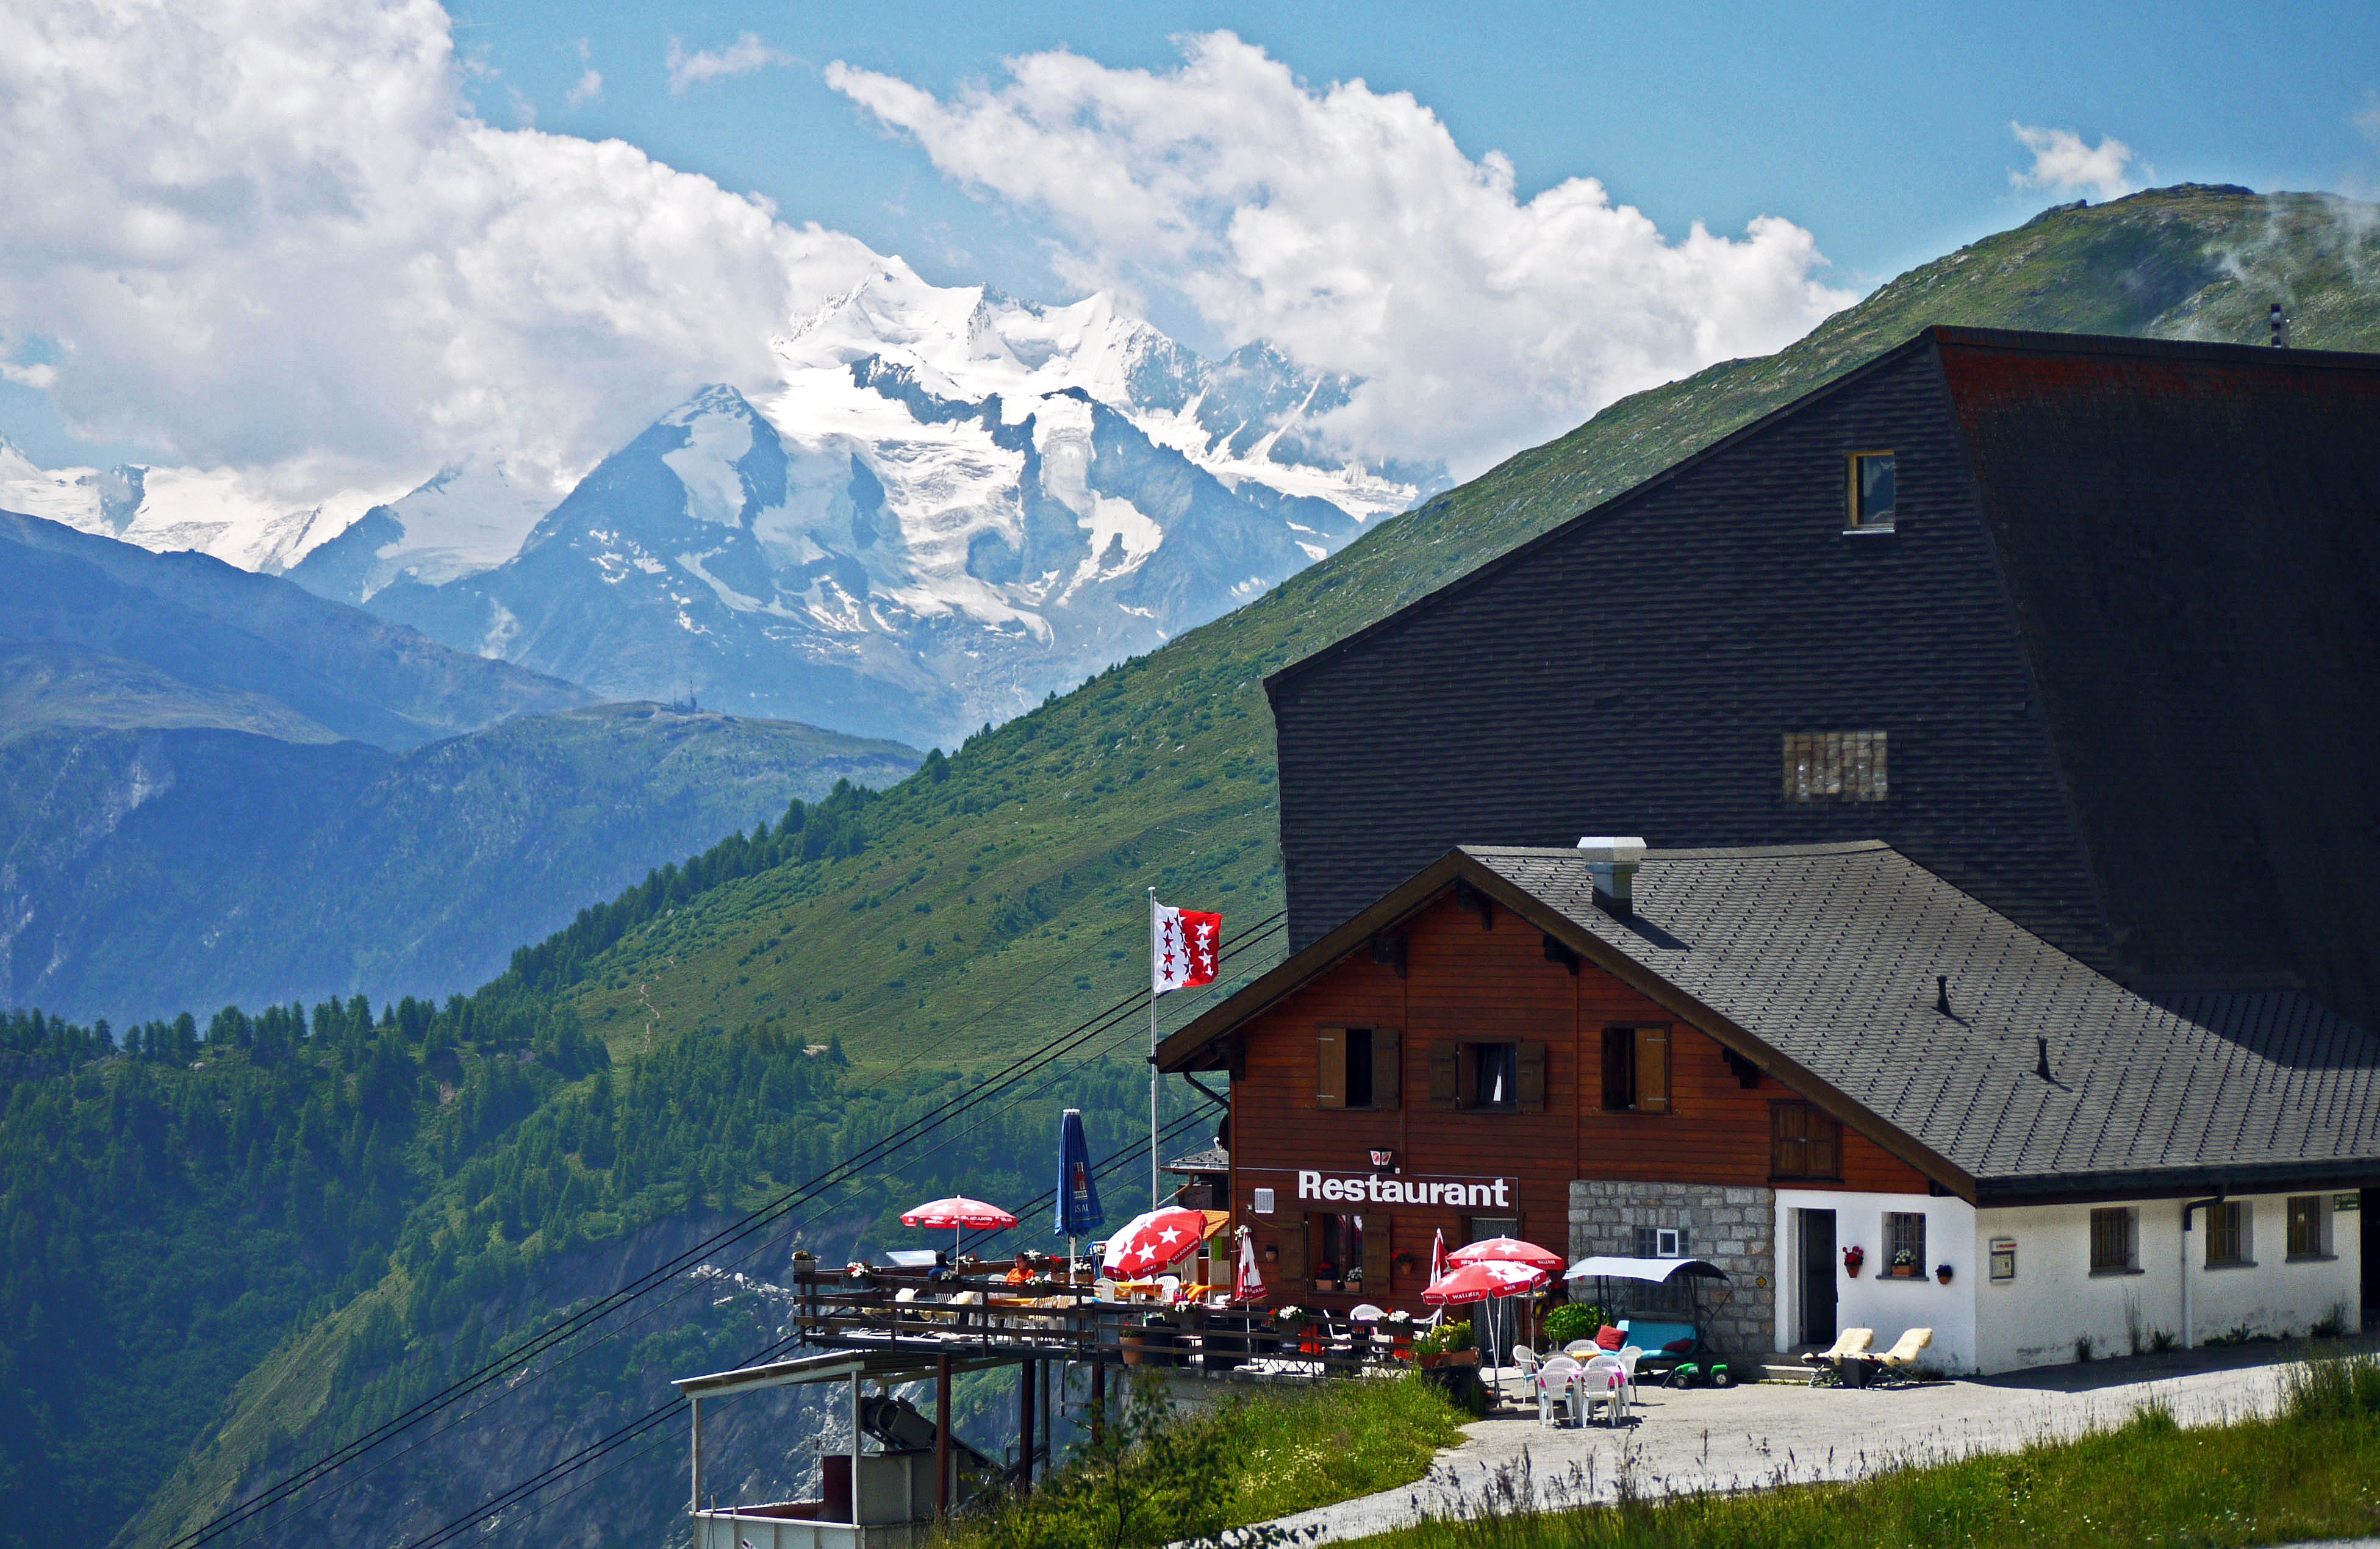
nature, rock, mountain, hiking, hill, town, mountain range, vacation, village, alpine, fjord, cable car, highland, clouds, alps, switzerland, matter, winter sports, valais, rural area, landform, mountain station, rhone valley, mountain pass, bettmeralp, weisshorn, 4505 meter, mountains glacier, geographical feature, mountainous landforms